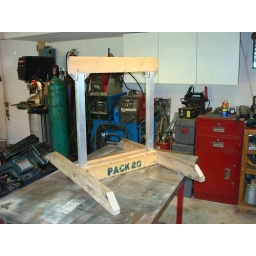
finished saw horse built by cub scout pack 20